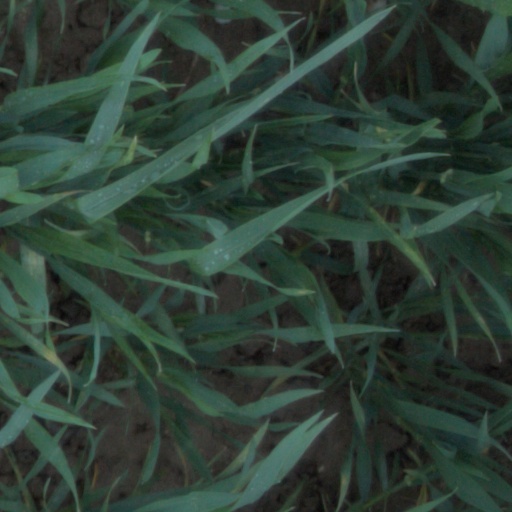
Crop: wheat